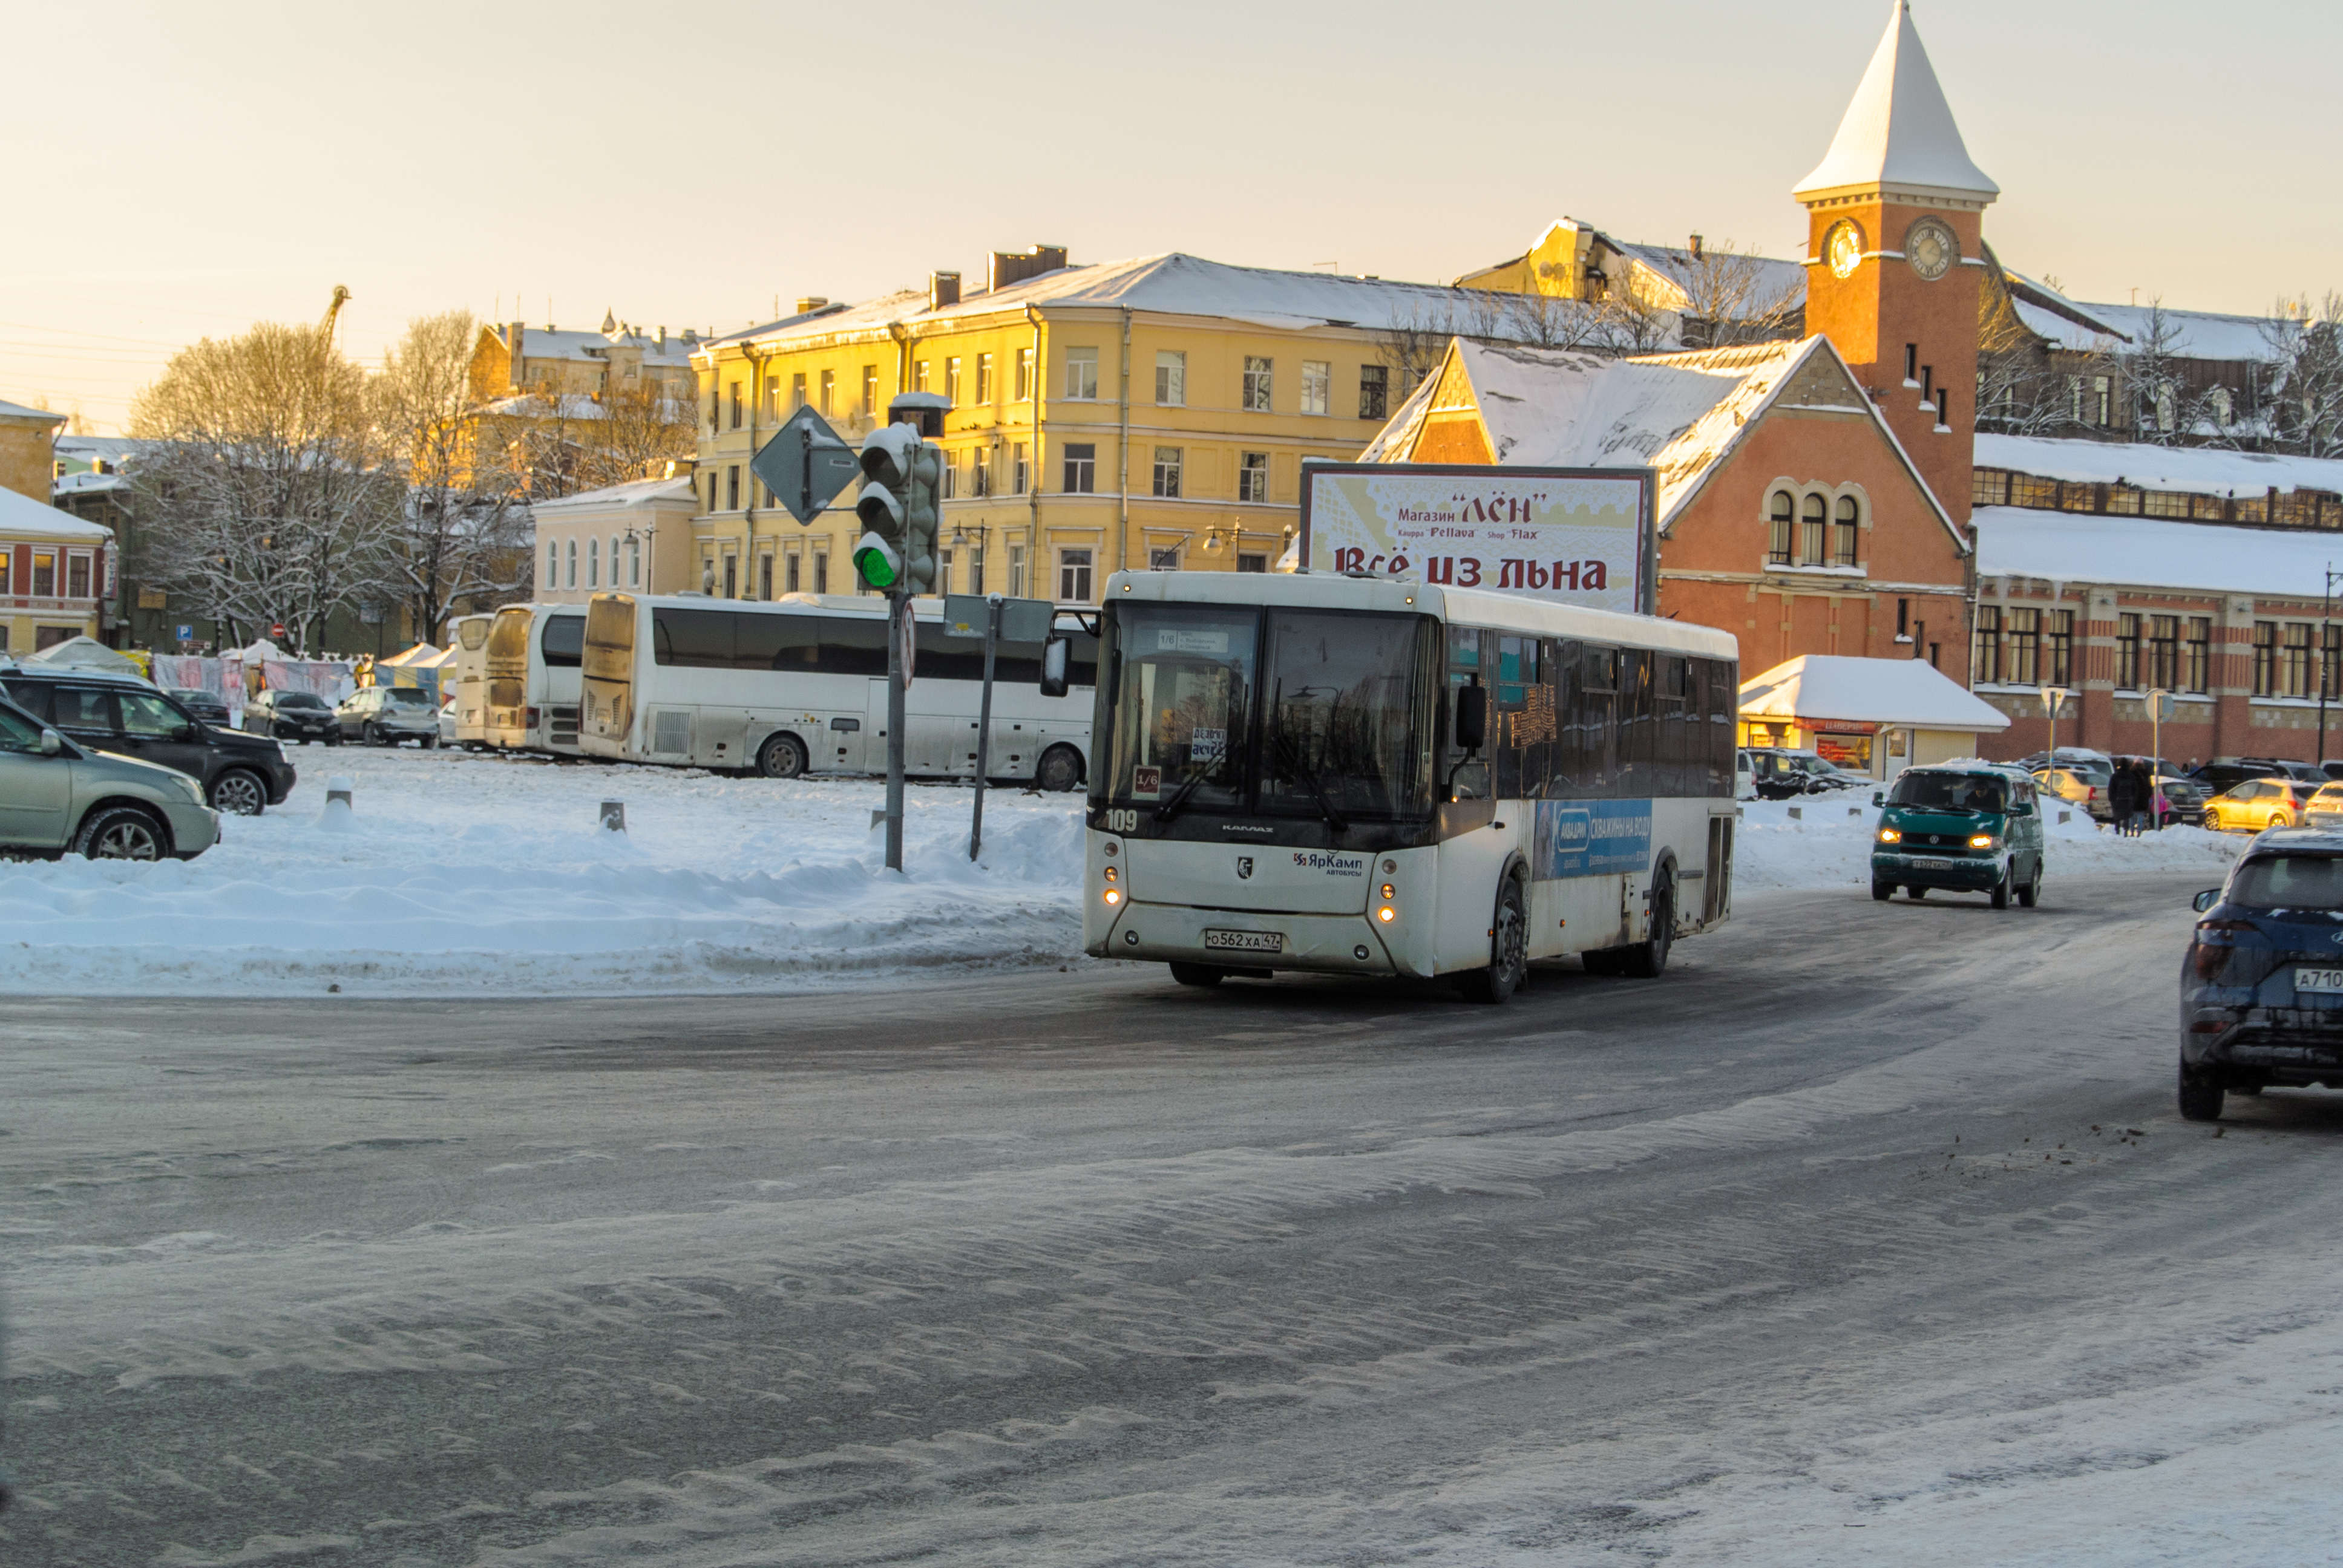
images, wheel, bus, Automotive parking light, tire, land vehicle, car, vehicle, sky, building, snow, asphalt, window, motor vehicle, neighbourhood, freezing, tour bus service, road, city, public transport, rolling, parking, winter, street, event, commercial vehicle, suburb, tree, mixed use, house, automotive exterior, vehicle registration plate, lane, automotive tire, family car, travel, evening, traffic, downtown, airport bus, luxury vehicle, road surface, transport, double decker bus